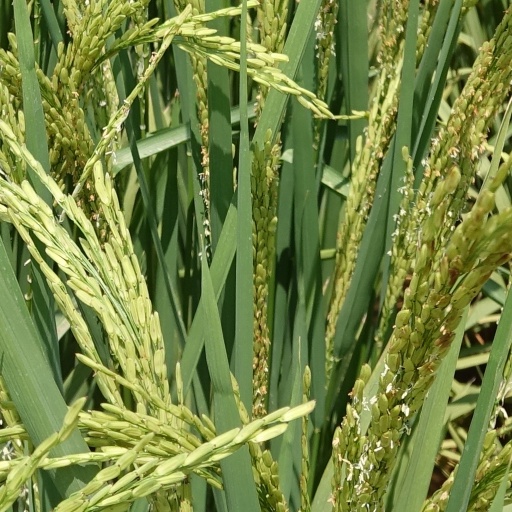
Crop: rice